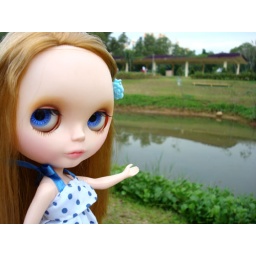
Here's the lake near my house